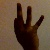
The image shows a hand gesture representing the number 9 in Indian Sign Language.